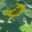
Label: sunflower